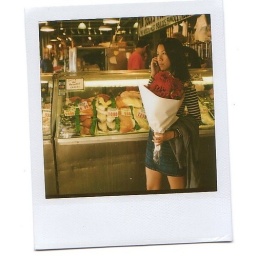
on the phone at the market with flowers in front of fish.